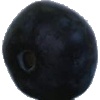
Label: blueberry